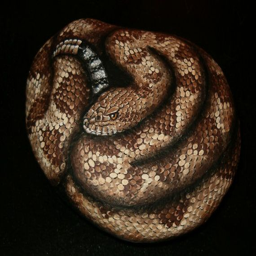
painted rock ... probably never get around to painting a snake , but this one is a beauty .